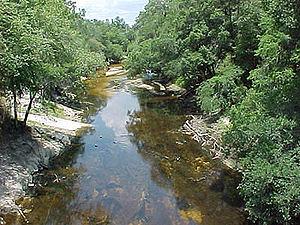
La rivière Alapaha est une rivière des États-Unis longue de 306 kilomètres qui se jette dans le fleuve Suwannee, qui lui-même se jette dans le golfe du Mexique.